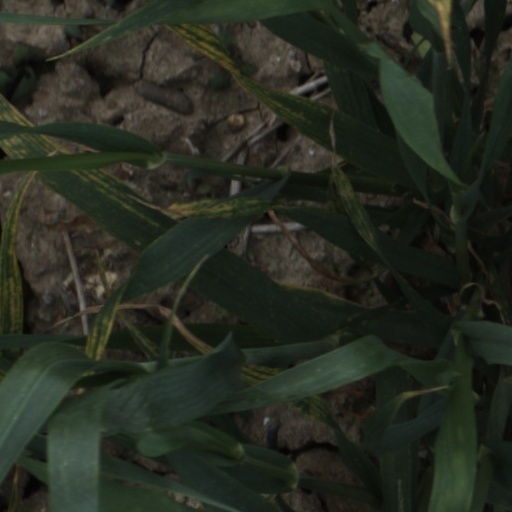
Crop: wheat